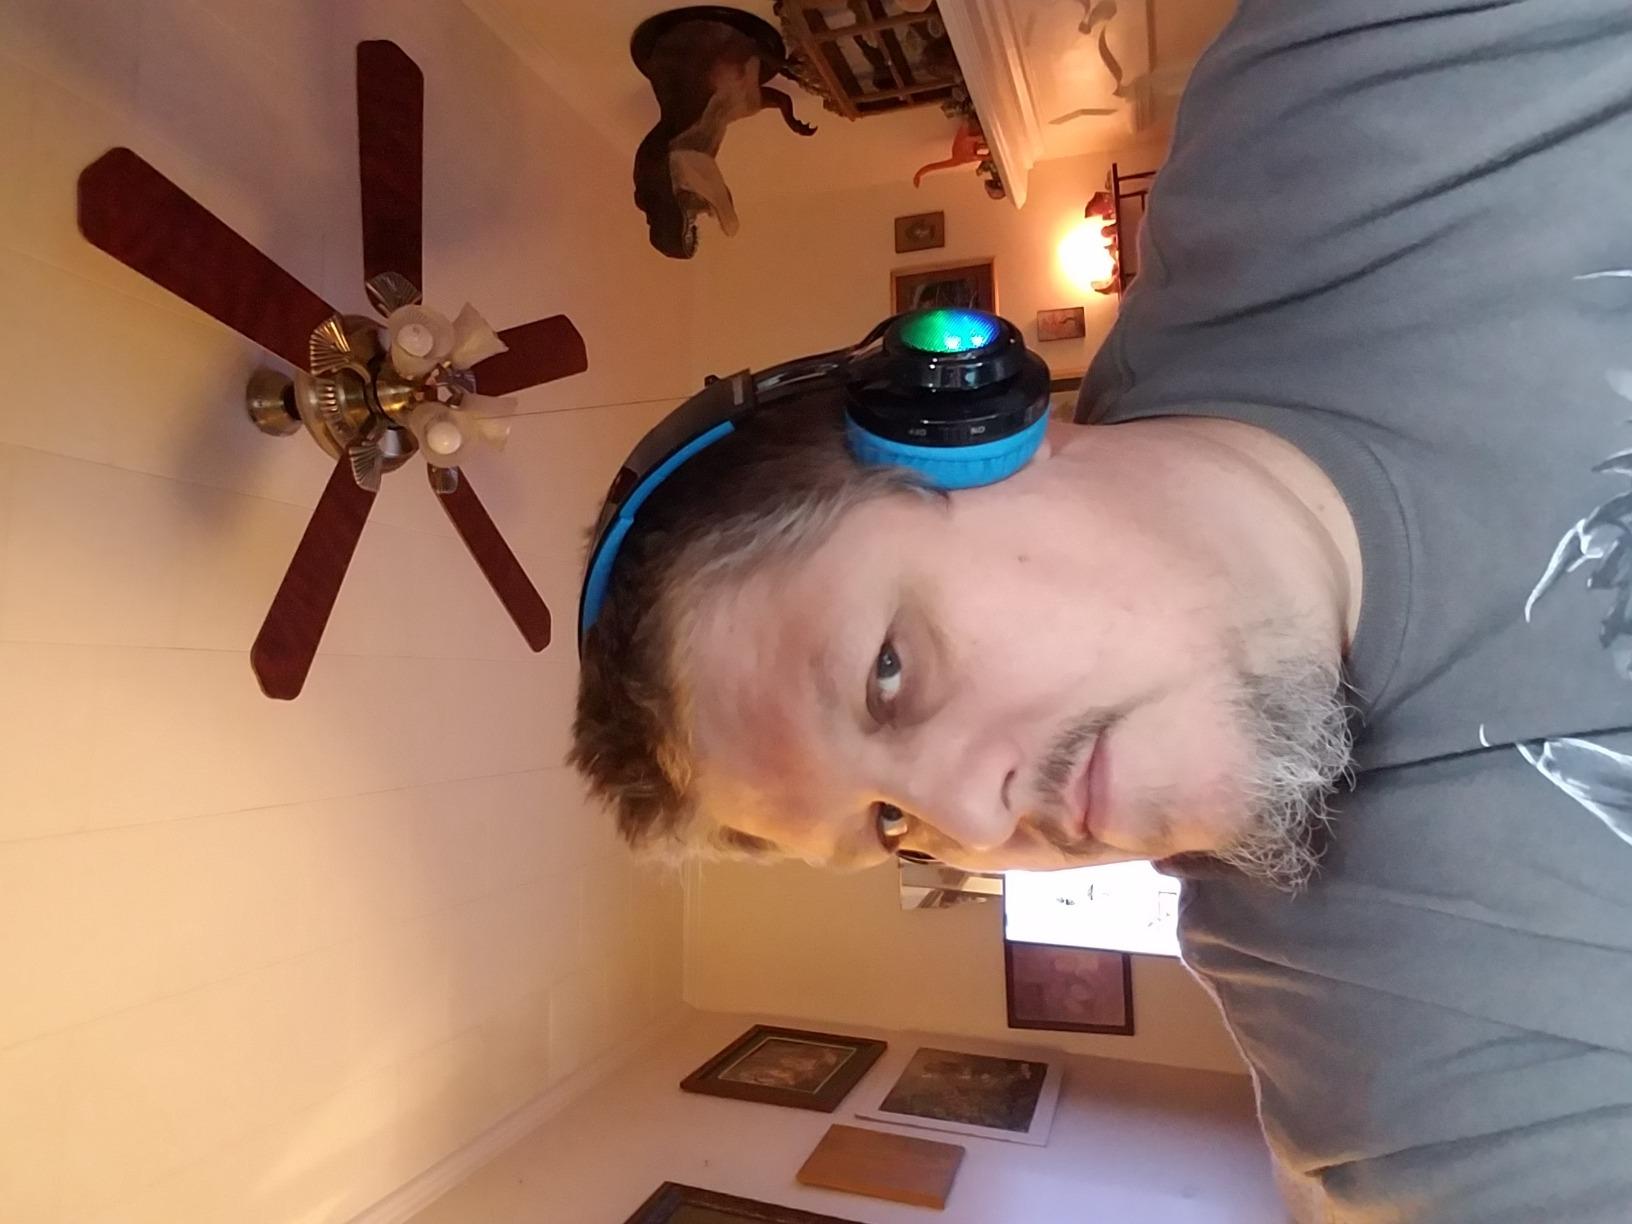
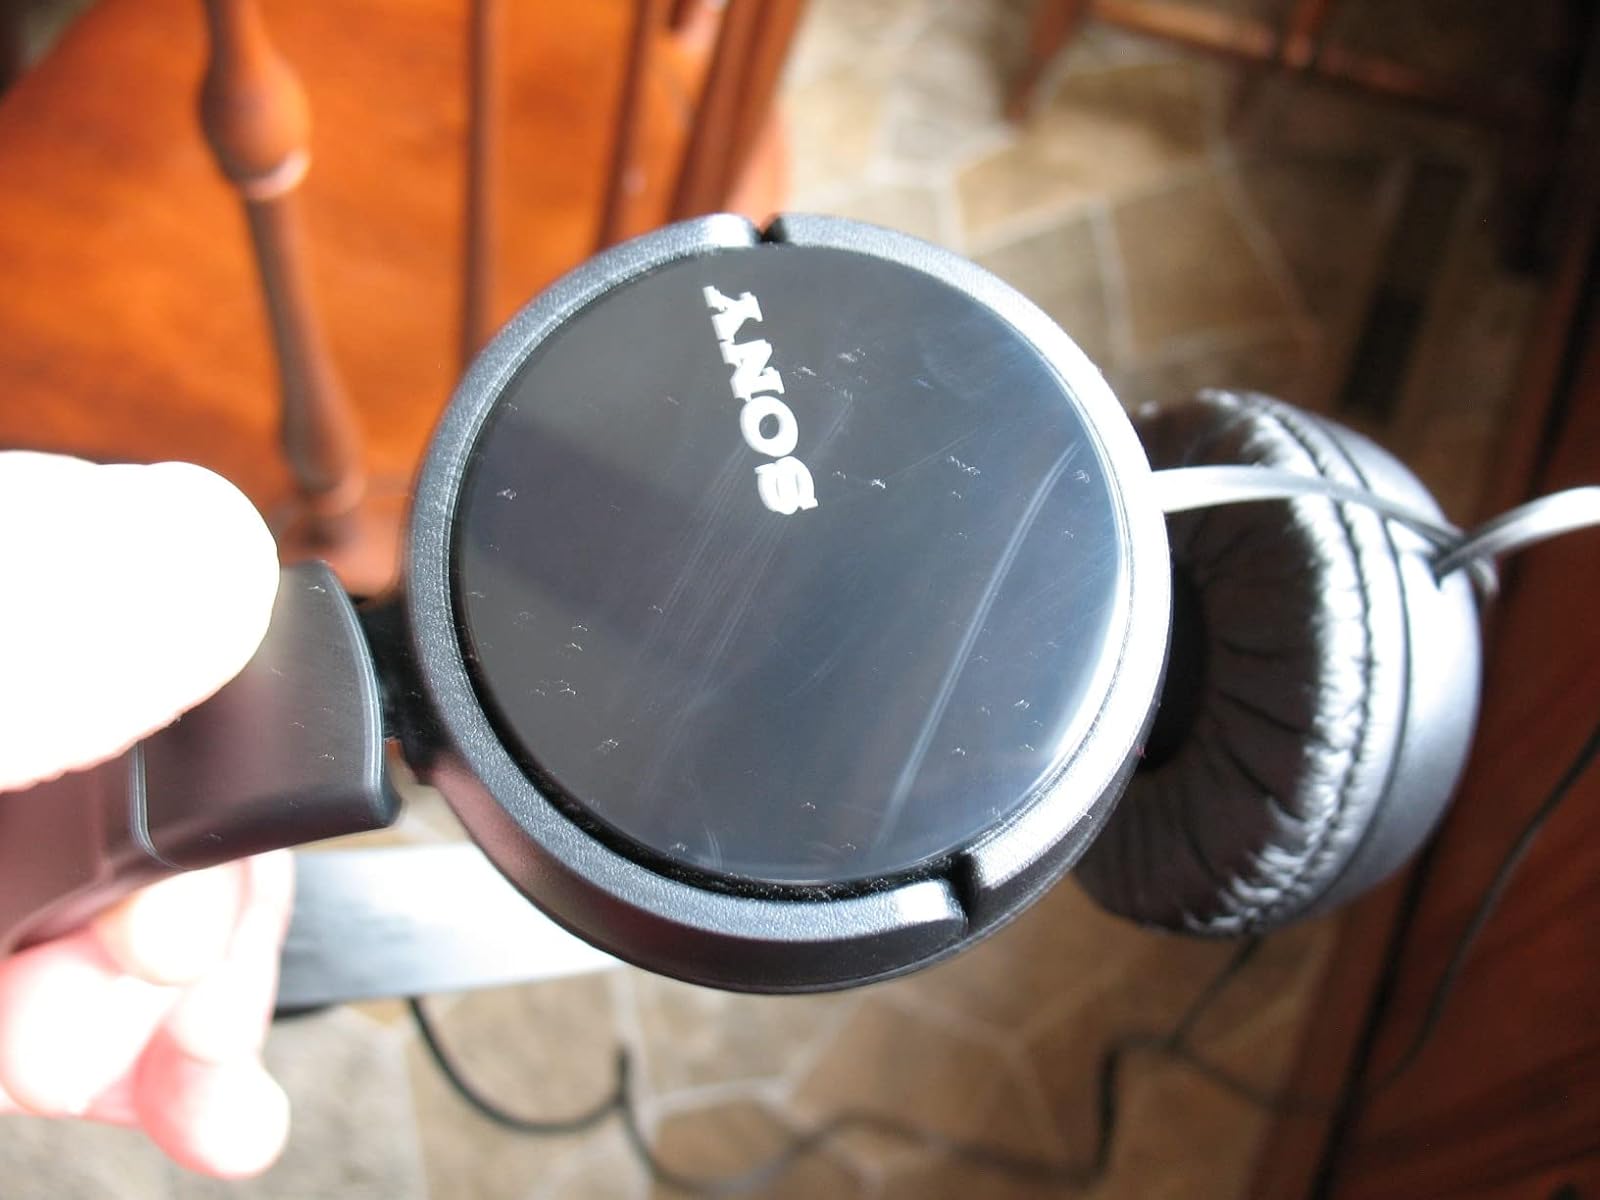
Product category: headphones
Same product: no